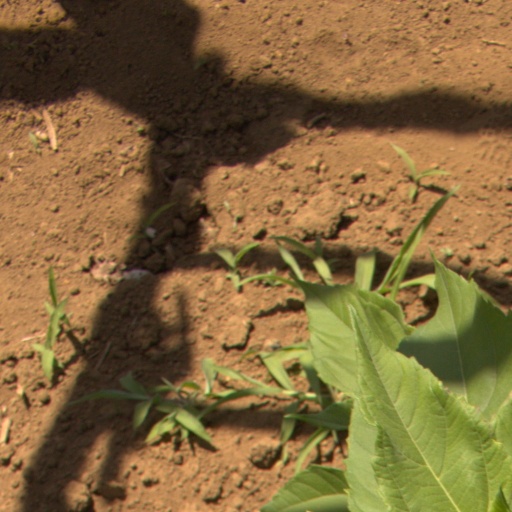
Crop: Jerusalem artichoke